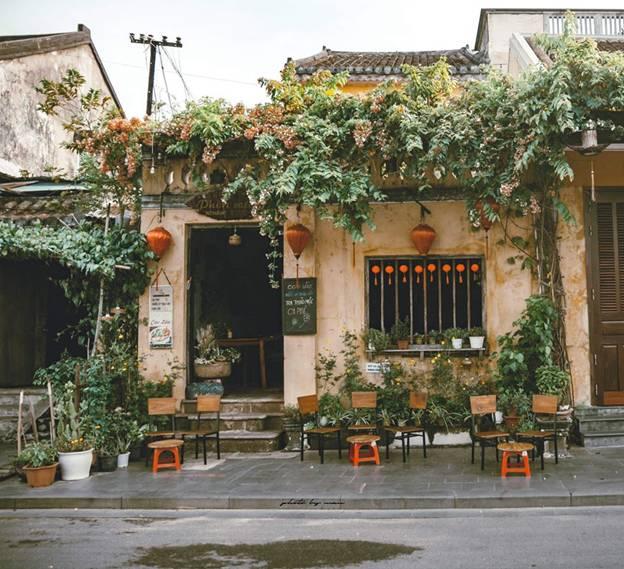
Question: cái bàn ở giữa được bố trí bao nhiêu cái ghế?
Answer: ba cái